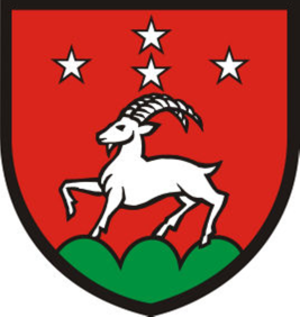
Ecusson de la commune d'Ayer dans le Valais (Suisse)